Clitoral vibrator

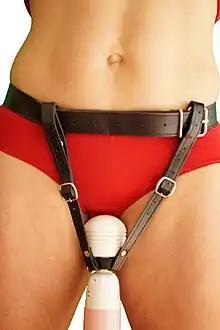
A wand vibrator belt for hands-free use

Most vibrators can be used for clitoral stimulation, but there are a few distinct types of vibrator available: